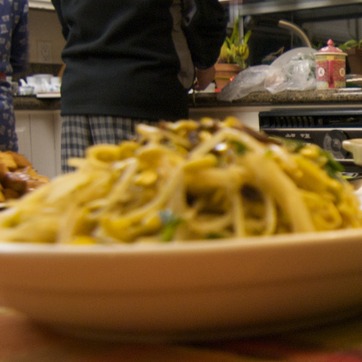
Material: food